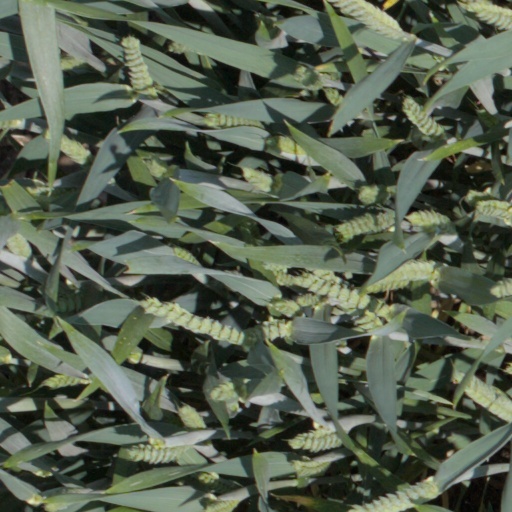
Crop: wheat